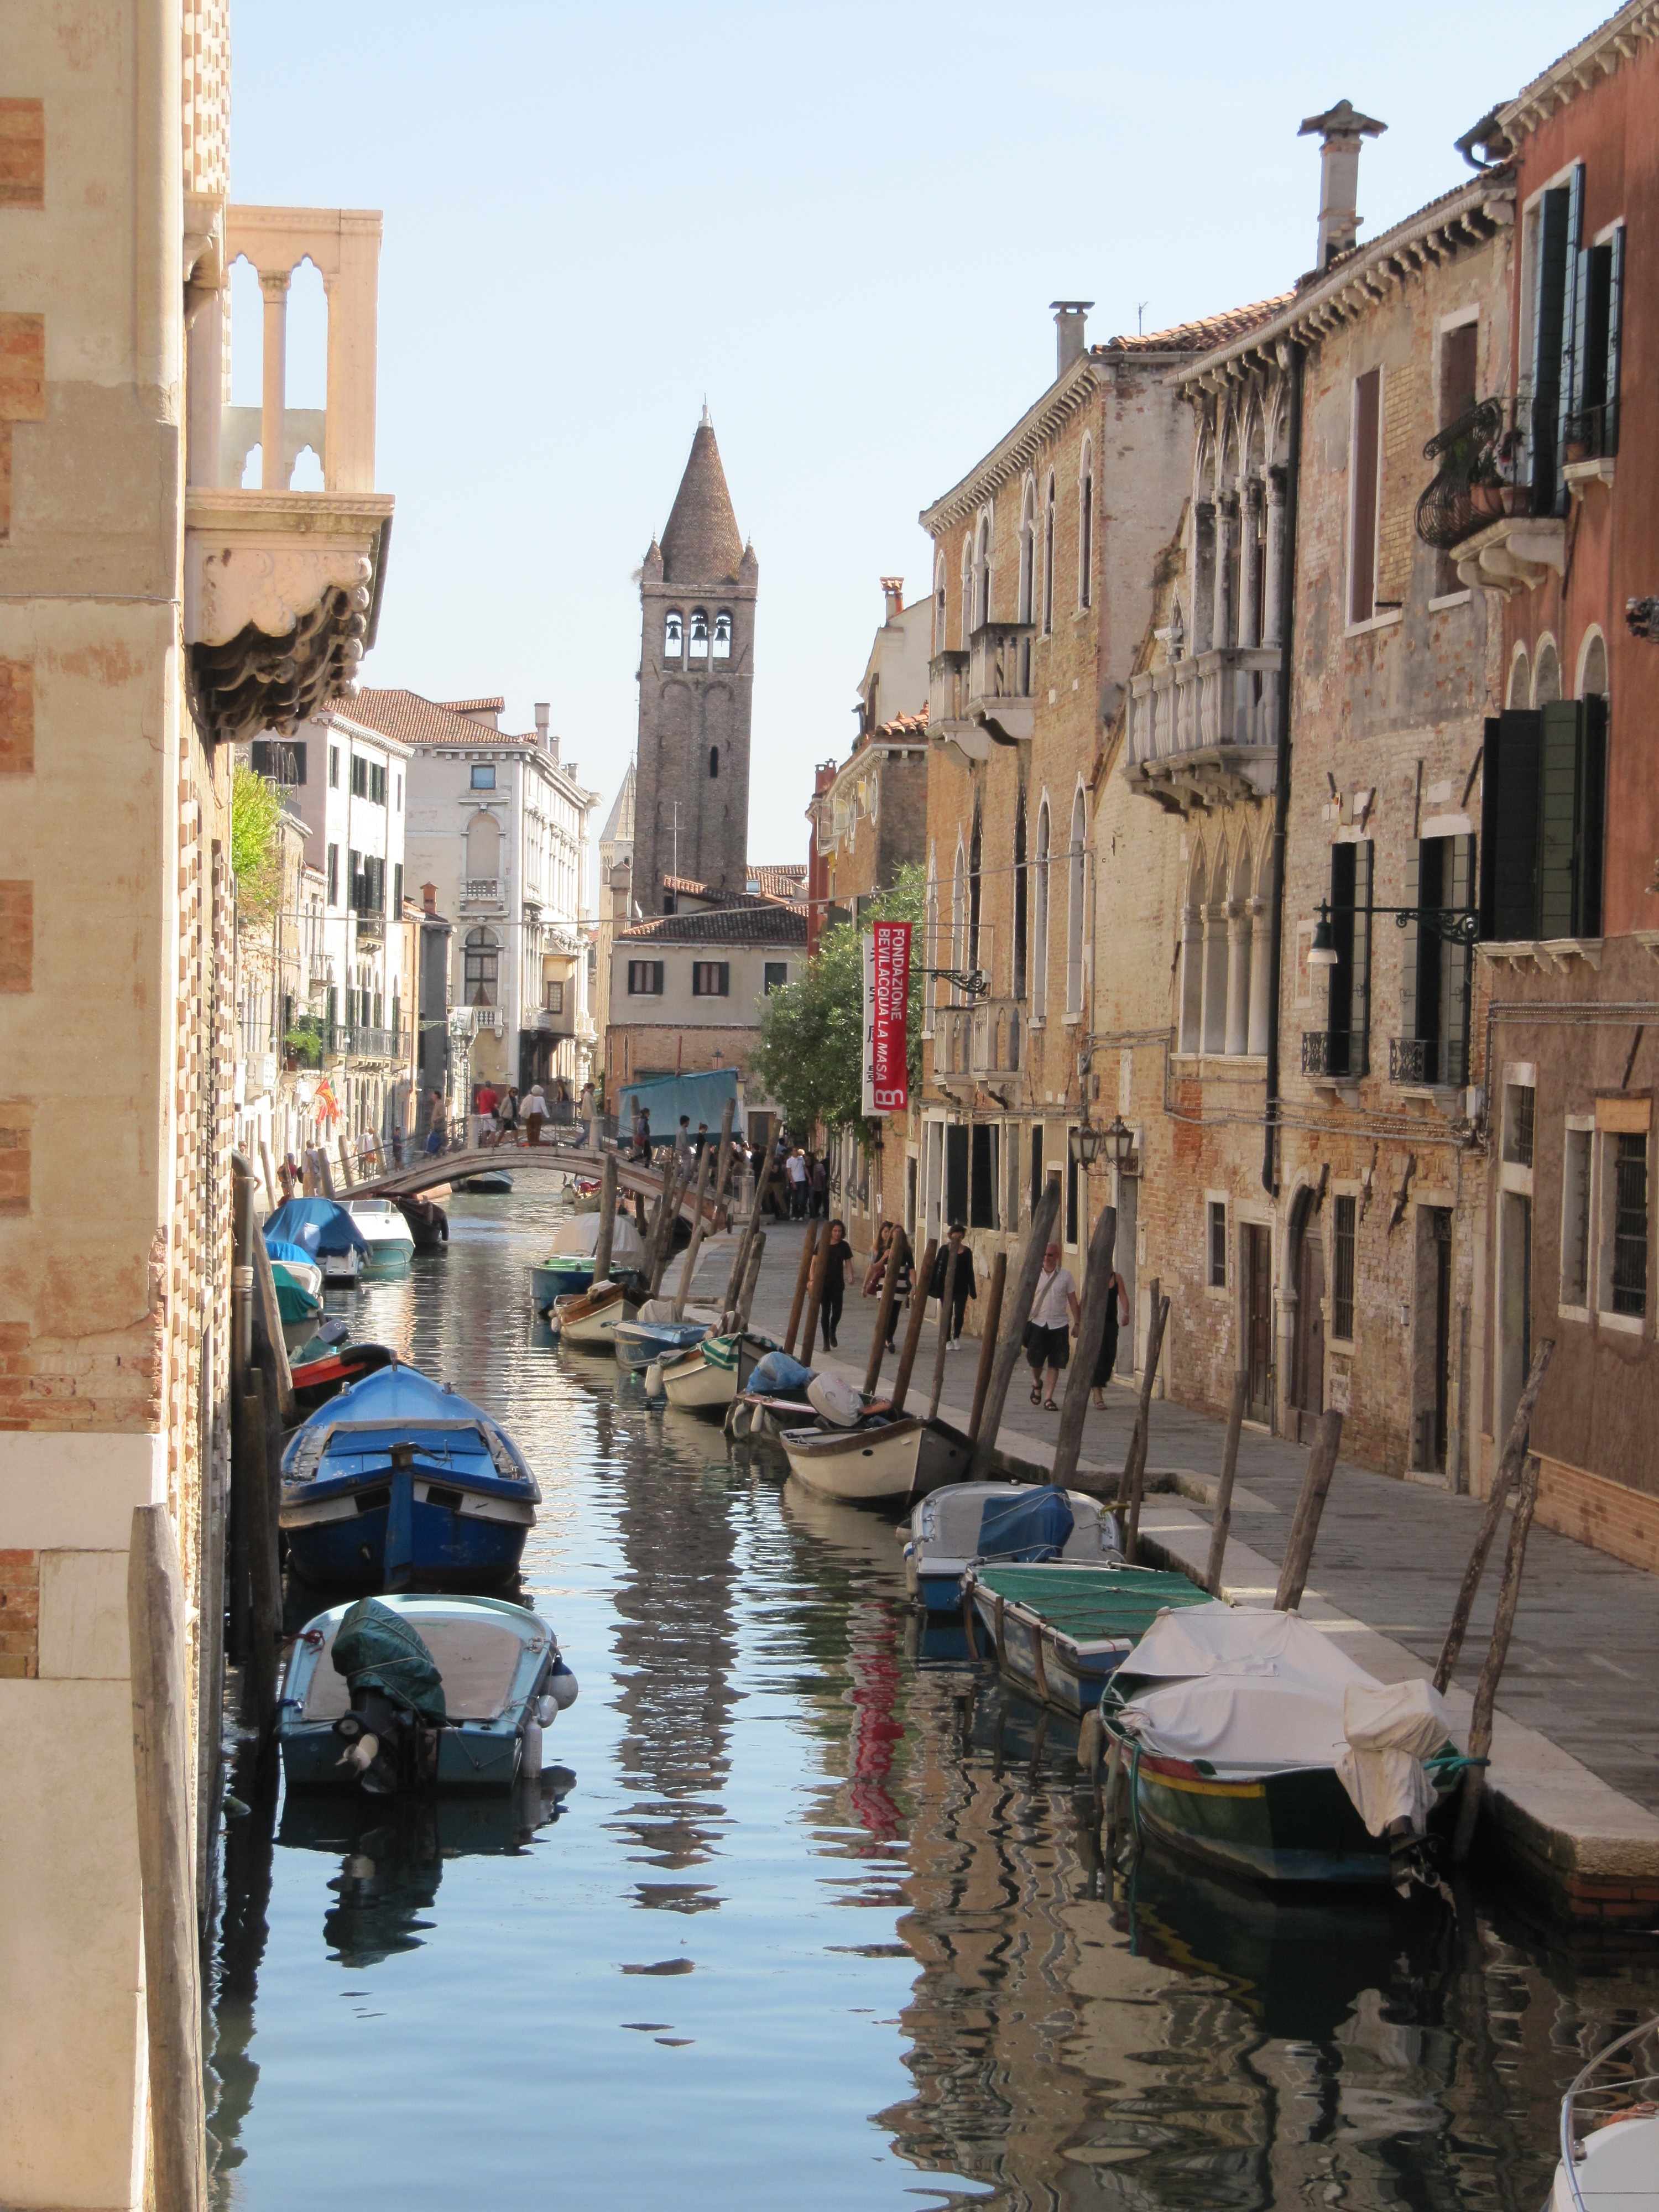
water, boat, town, river, canal, vehicle, italy, venice, tourism, waterway, body of water, channel, landform, geographical feature